Vladimir Putin

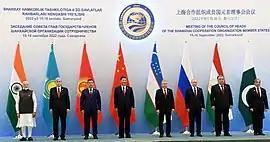
Putin with Chinese president Xi Jinping and other leaders at the Shanghai Cooperation Organisation summit in Uzbekistan on 16 September 2022

Putin has promoted explicitly conservative policies in social, cultural, and political matters, both at home and abroad. Putin has attacked globalism and neoliberalism and is identified by scholars with Russian conservatism. Putin has promoted new think tanks that bring together like-minded intellectuals and writers. For example, the Izborsky Club, founded in 2012 by the conservative right-wing journalist Alexander Prokhanov, stresses (i) Russian nationalism, (ii) the restoration of Russia's historical greatness, and (iii) systematic opposition to liberal ideas and policies. Vladislav Surkov, a senior government official, has been one of the key economics consultants during Putin's presidency.